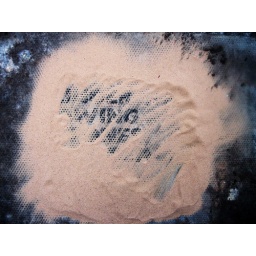
under the paving stones the beach